Shentel Stadium

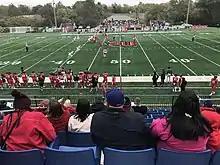
Shentel Stadium in October 2019

Built in 2001 the stadium's name comes from a sponsorship agreement with Shenandoah Telecommunications Company (or Shentel). It is home to the 2004, 2005 USA South Conference Football Champions. It is also home to the men's and women's soccer teams along with the men's and women's lacrosse teams. The stadium's field is an artificial playing surface.